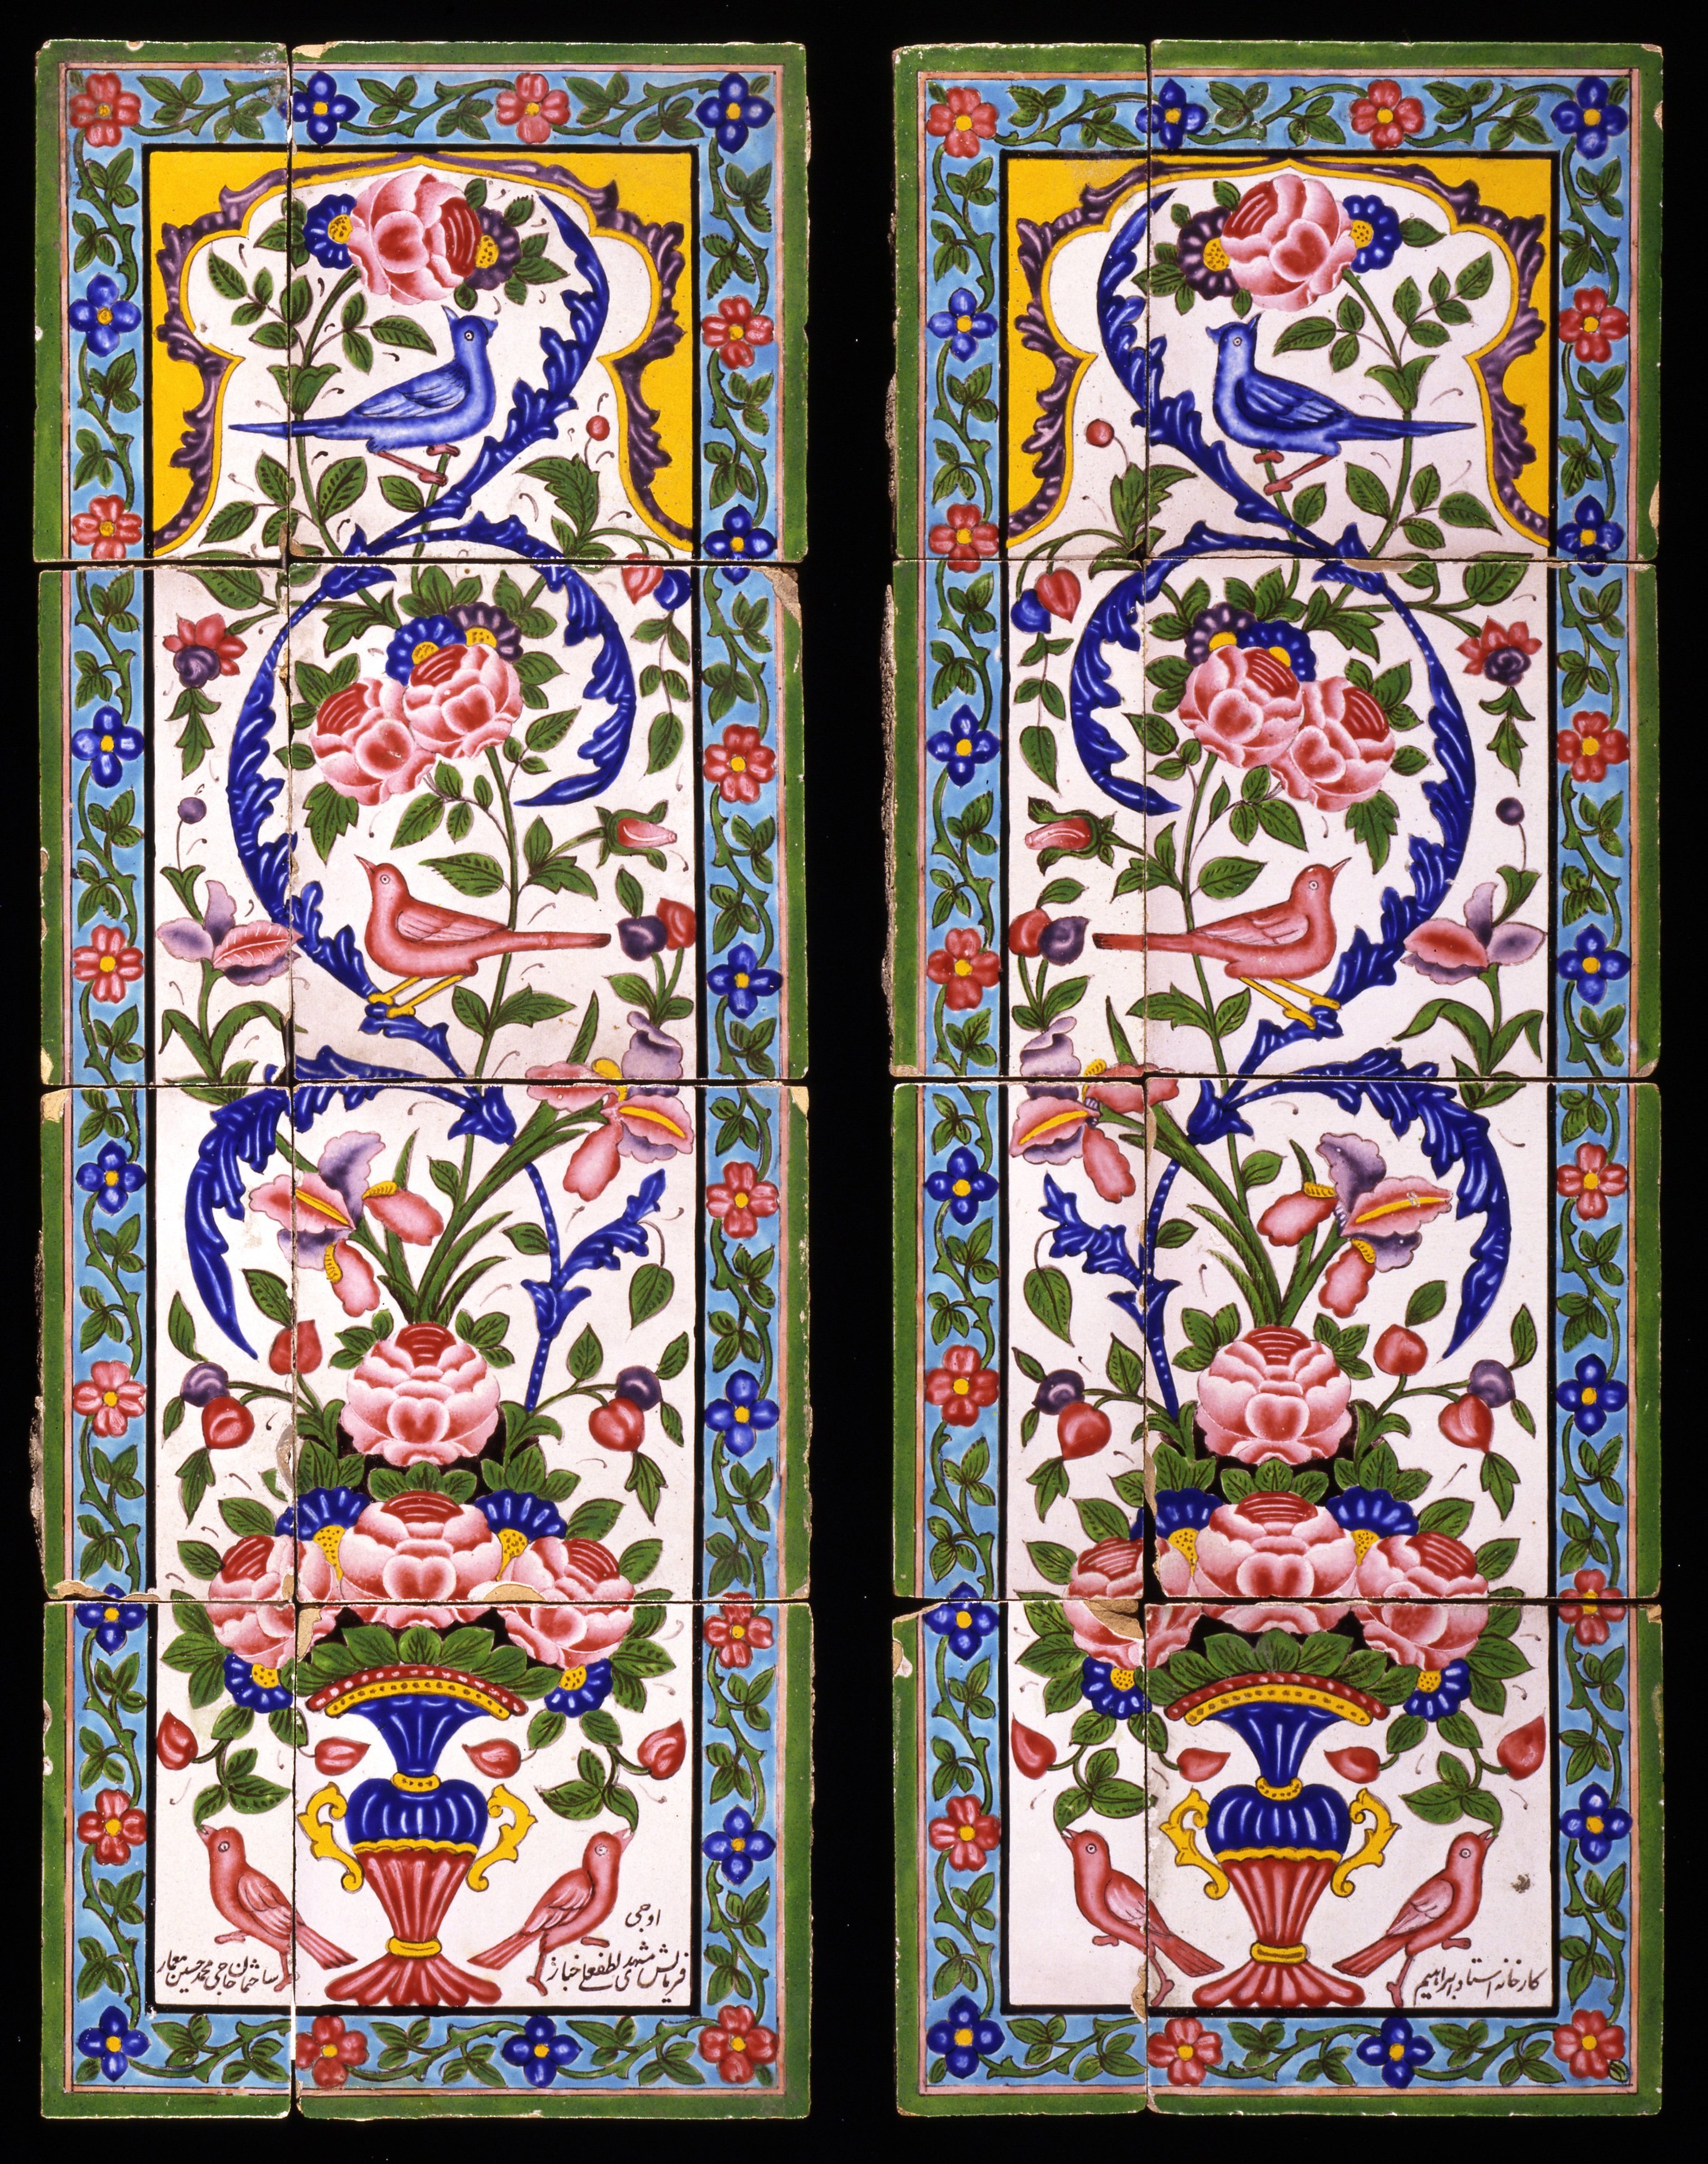
antique, window, glass, colorful, material, stained glass, textile, art, iran, earthenware, fired, flooring, glazed tiles, polychrome glazes, white glaze, two panels